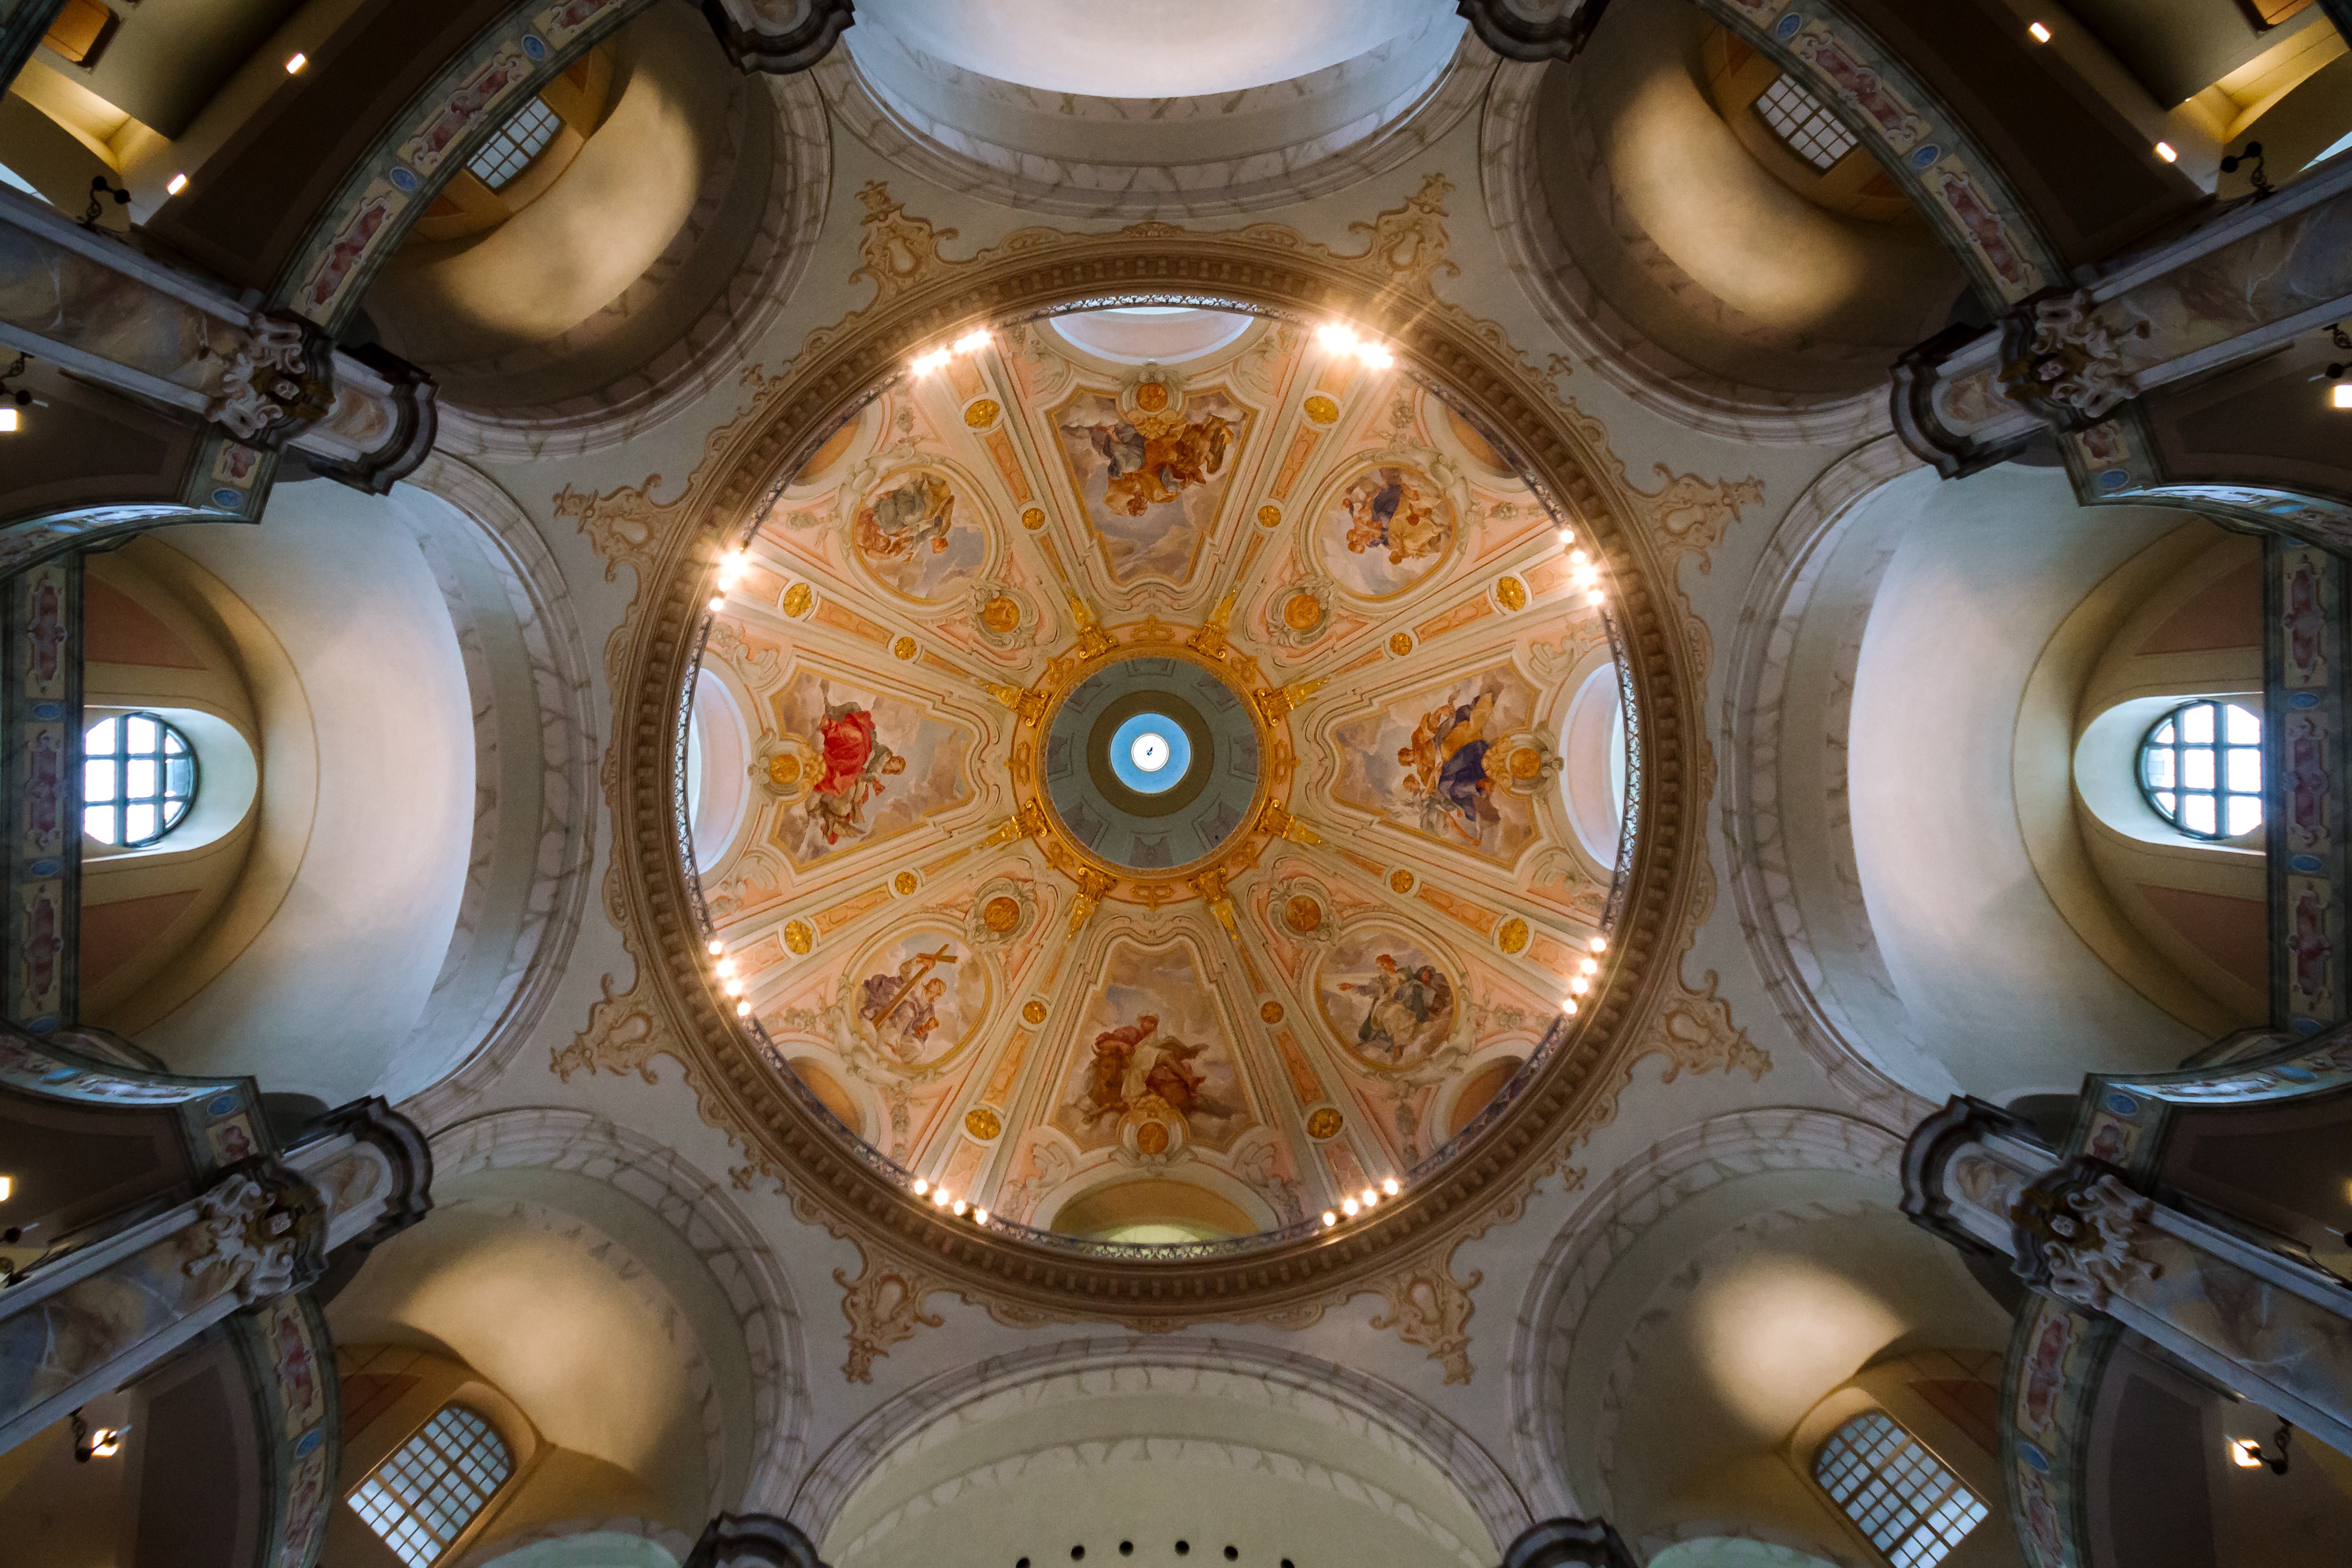
light, building, lighting, tourist attraction, dome